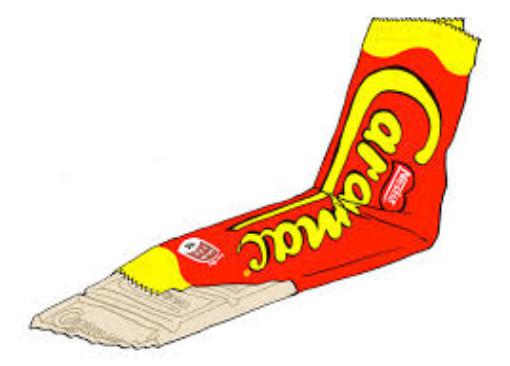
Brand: Caramac
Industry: Food